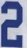
Number: 2